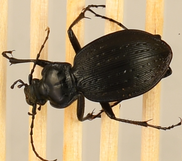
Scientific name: Carabus goryi
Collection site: Mountain Lake Biological Station NEON (MLBS), plot MLBS_002